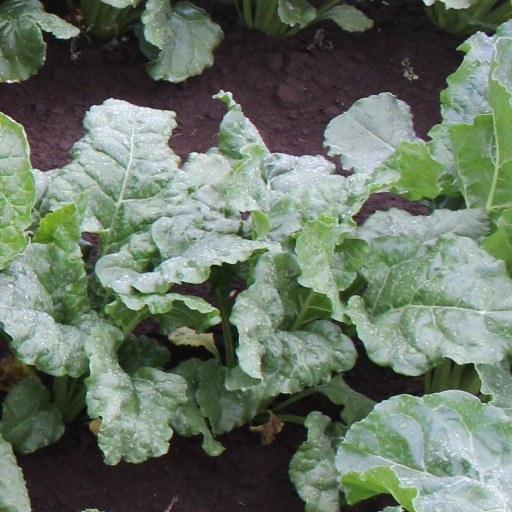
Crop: sugar beet